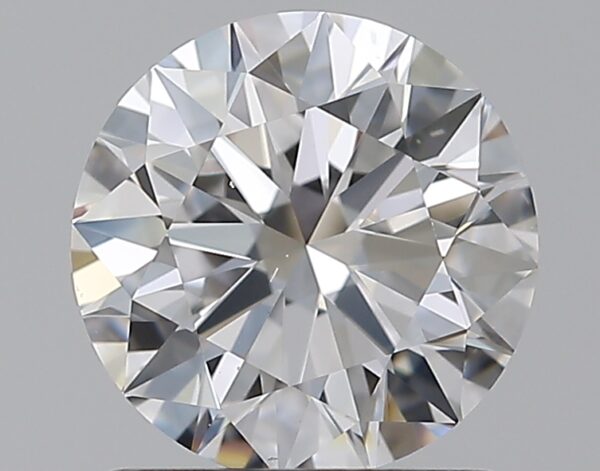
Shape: round
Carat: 1.01
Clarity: VS2
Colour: D
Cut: EX
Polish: EX
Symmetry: EX
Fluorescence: F
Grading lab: GIA
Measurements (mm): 6.39 x 6.42 x 3.95